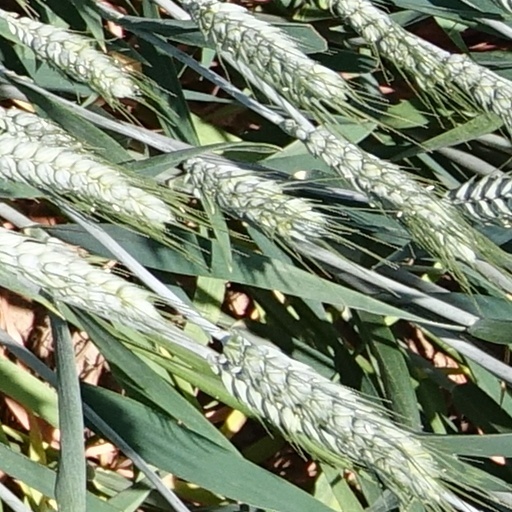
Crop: wheat